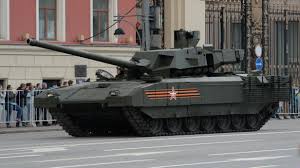
Label: Tank